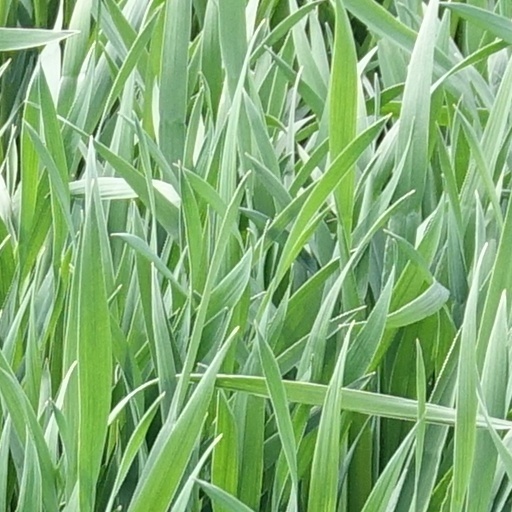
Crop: wheat